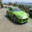
Label: automobile